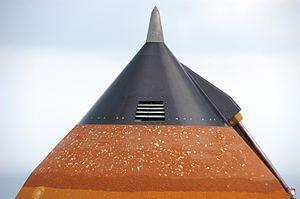
STS-117 est une mission de la navette spatiale américaine, dont le lancement a eu lieu le 8 juin 2007. Elle est confiée à l'orbiteur Atlantis, dont c'est le 28ᵉ vol. L'objectif principal est l'installation de nouveaux panneaux solaires sur la Station spatiale internationale.